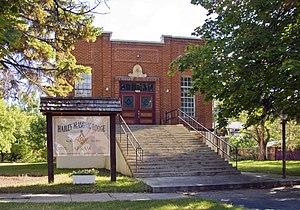
Pavillon maçonnique de Hailey, Hailey, Idaho, États-Unis